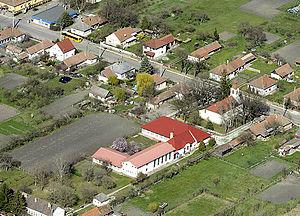
Tiszagyulaháza est un village et une commune du comitat de Hajdú-Bihar en Hongrie.